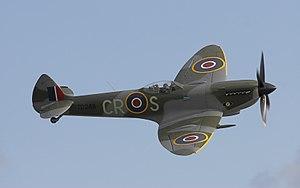
Un avion Supermarine Spitfire Mk XVI. Photo prise en Septembre 2006 à Duxford, dans le Royaume-Uni.